Dillenburg Castle

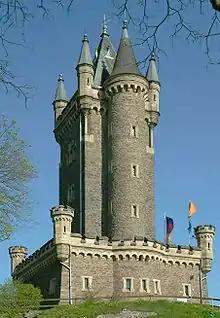
Wilhelmsturm lookout tower

In 1872 Princess Marianne, the daughter of King Willem I, helped finance the creation of a new lookout tower, Wilhelmsturm, which also houses the Oranje-Nassaumuseum. The museum commemorates William the Silent who plotted his rebellion against the Spanish Netherlands from his home on this spot.